Church of St Thomas, Thurstonland

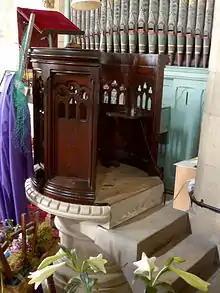
Oak pulpit

Inside there is an arch-braced hammerbeam roof. This is seen to full effect because of the contrasting dark-stained wood against very pale ceiling paint, and the large amount of light from clear-glazed windows. Until at least 1984 there was an 1870 carved, square, marble font standing on four marble colonnettes, designed by Mallinson and Barber and funded by Mrs Bensted, wife of the vicar of Lockwood. The font was replaced in the 1980s, when the church room was installed inside the back of the nave, and the whereabouts of the original is unknown. Because an artisan painter is credited, there may originally have been wall paintings.